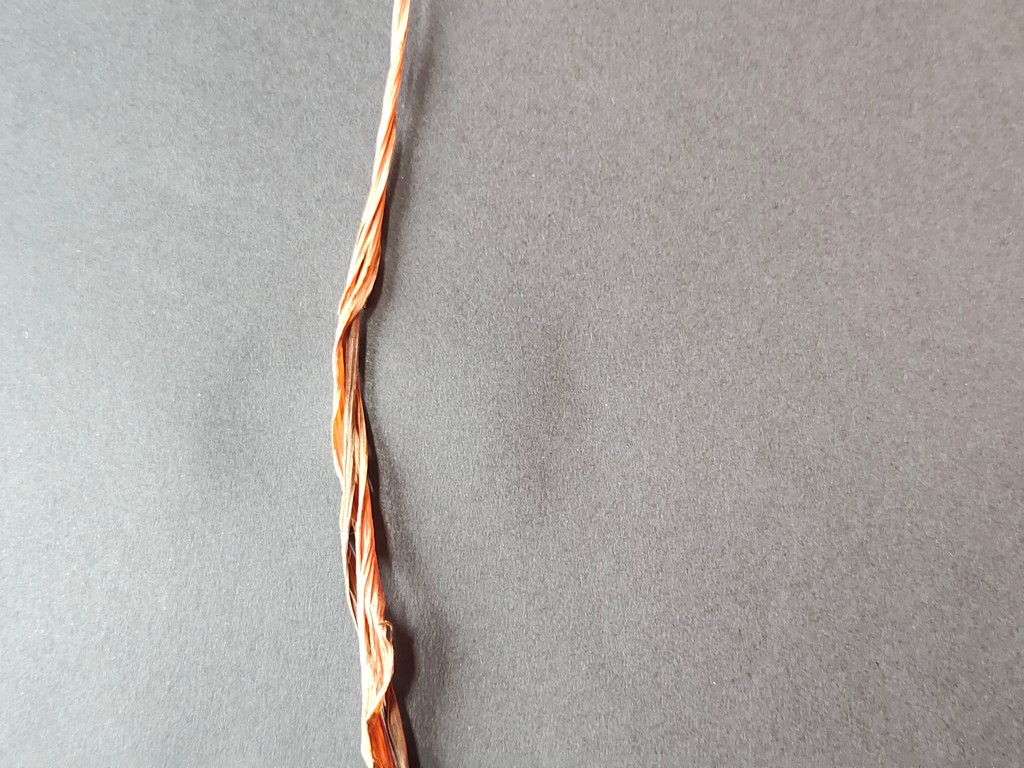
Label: Dried